Ilyo Voyvoda

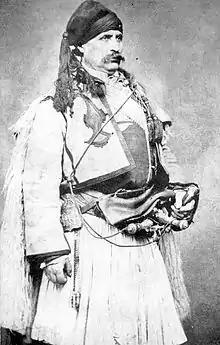
Ilyo Voyvoda

Iliya Markov (May 28, 1805 – April 17, 1898), known as Ilyo Voyvoda or Dedo Iljo Maleshevski, was a Bulgarian revolutionary from the region of Macedonia, who is considered a national hero in both Bulgaria and North Macedonia. He was the father-in-law of revolutionary Dimitar Popgeorgiev (1840-1907).